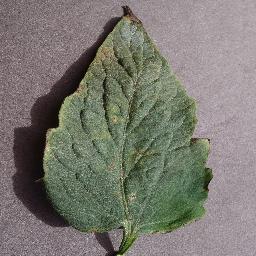
Label: Tomato___Target_Spot